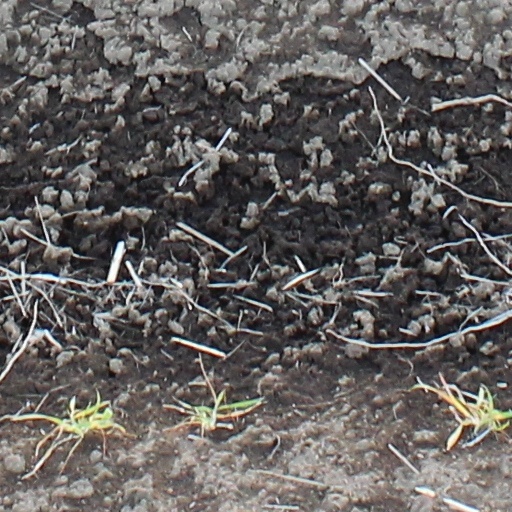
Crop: wheat